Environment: real
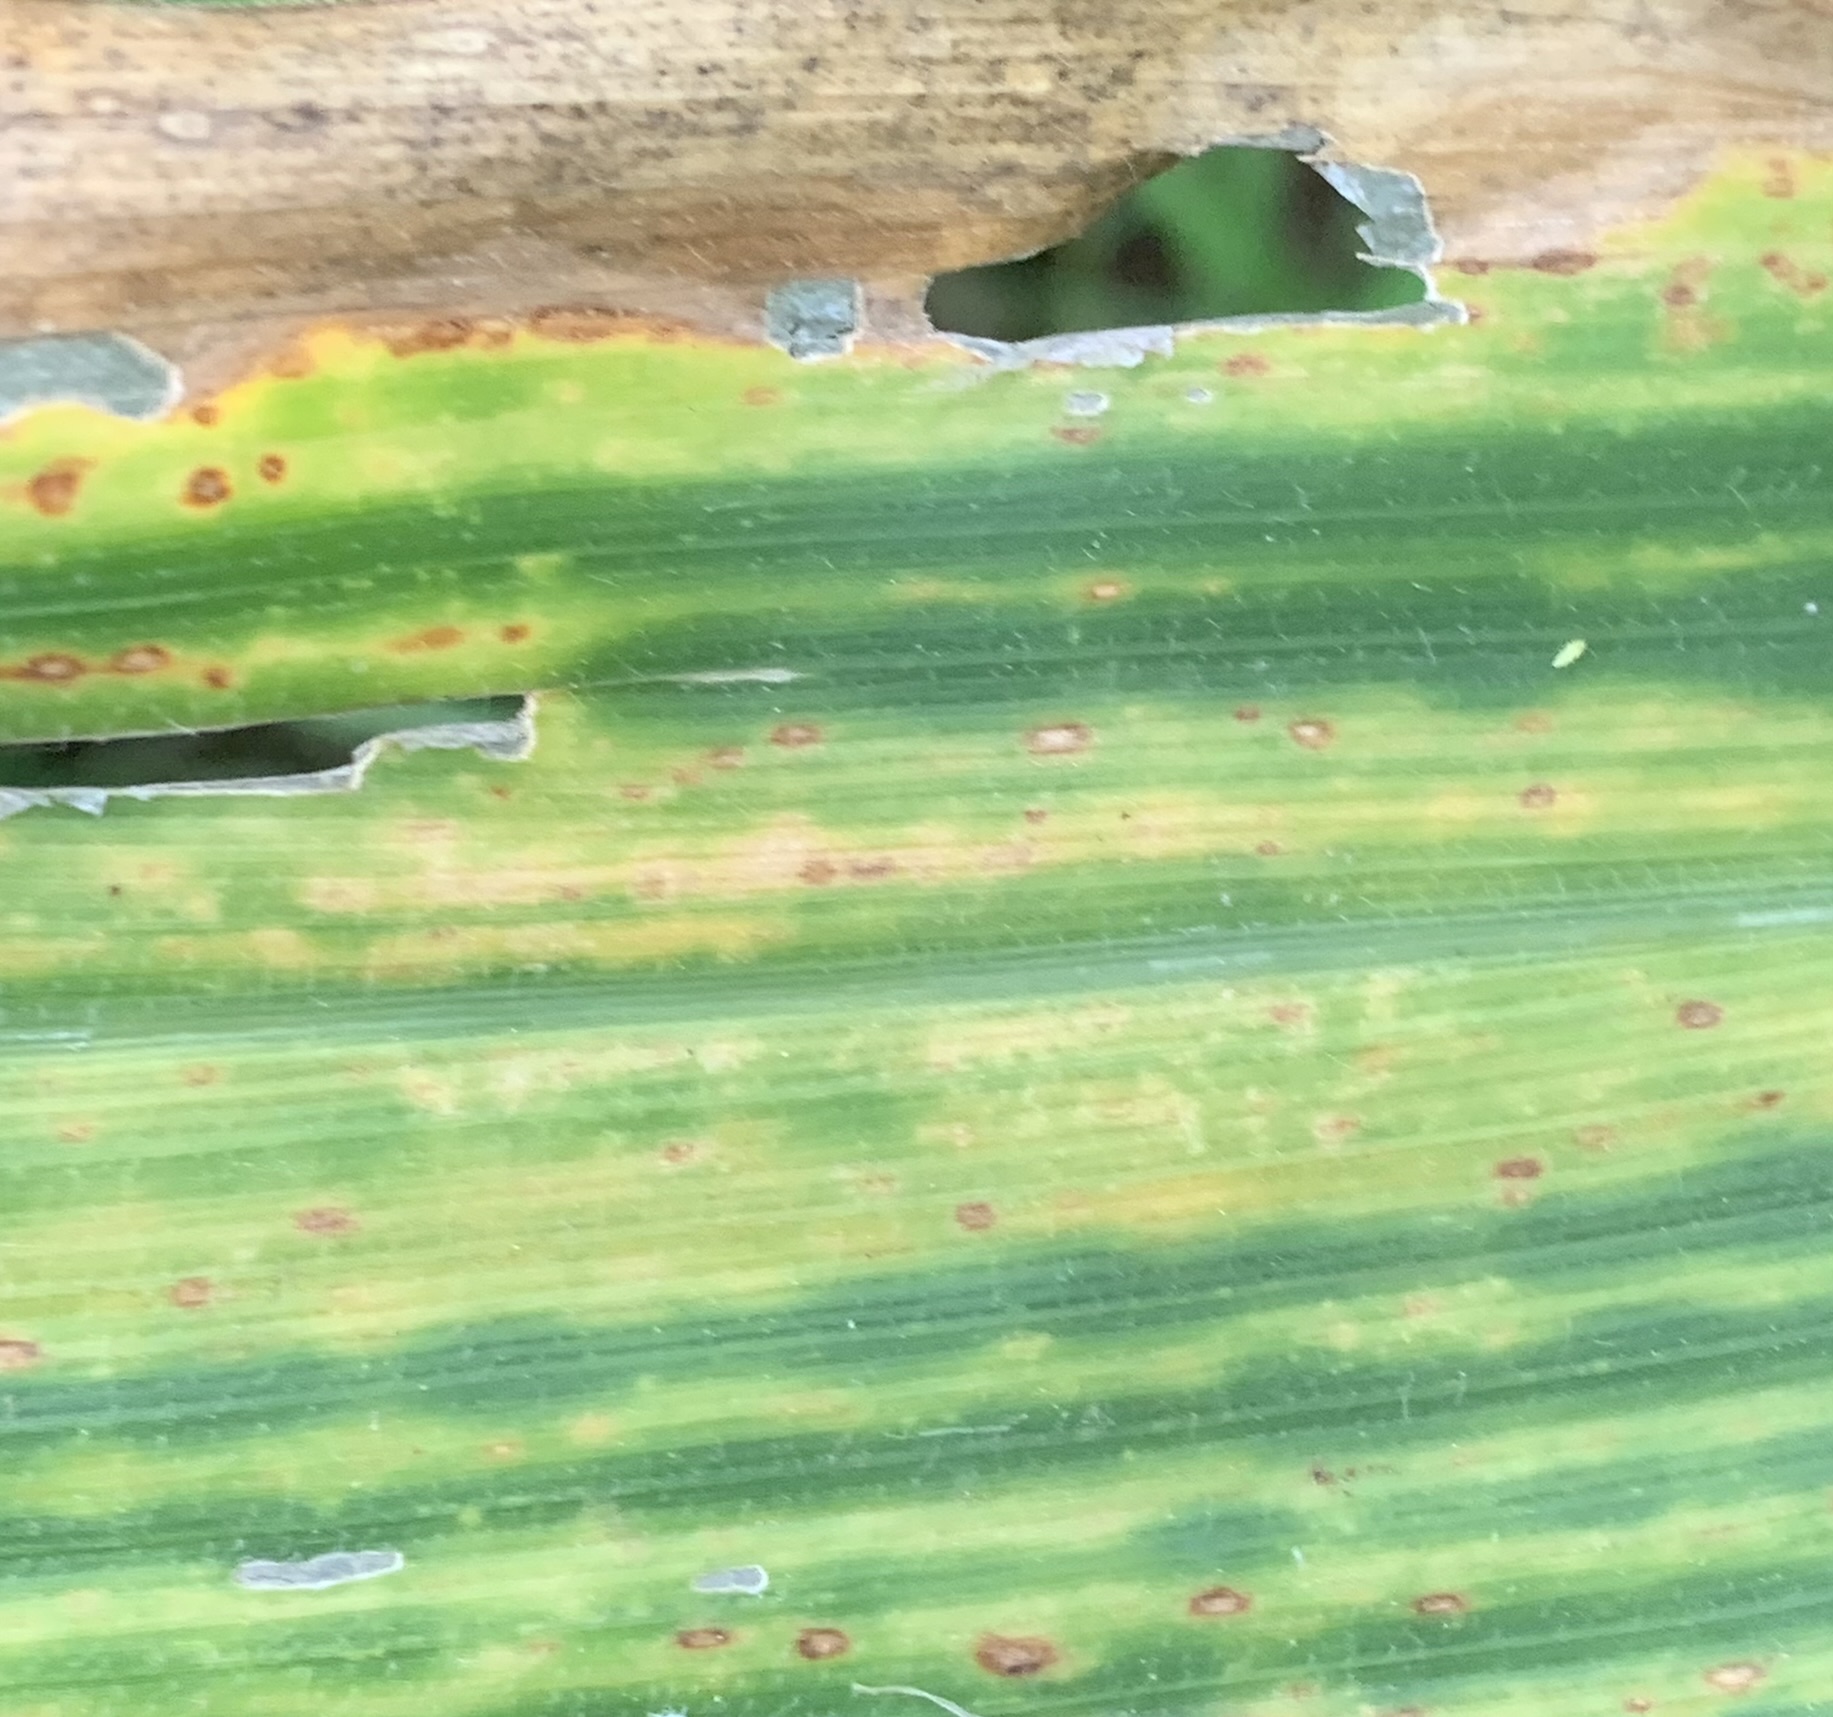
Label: lethal_necrosis